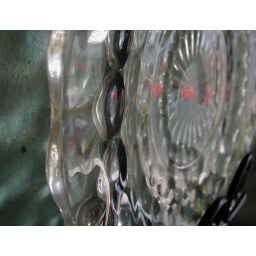
Geranium-Pelargonium big red flowers reflected in the glass dish